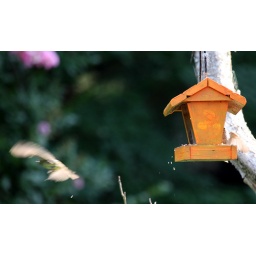
Debra C.'s green bird is a little intimidated by the size of the incoming competition. Wisely, it departs!